Skindergade 21

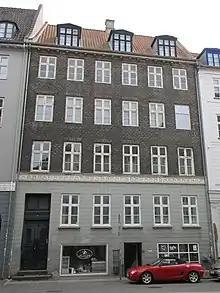
Skindergade 21.

Skindergade 21 is a three-winged complex constructed in brick with four storeys over a walk-out basement. The facade towards the street is plastered and painted grey on the ground floor. The transition to undressed red brick of the upper floors is marked by a belt course with a white-painted relief frieze and there is a modillionned cornice below the roof. The main entrance in the bay furthest to the left (east) is topped by a large transom window with coloured glass. The basement in the fourth bay has two two-bay display windows. The ground floor windows have substantial sills supported by corbels. The roof ridge is pierced by a chimney and it features three dormer windows towards the street.